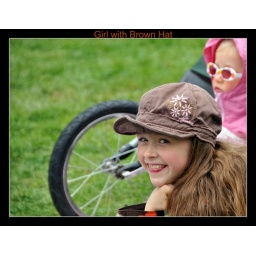
Smiling girl in a hat 117/365